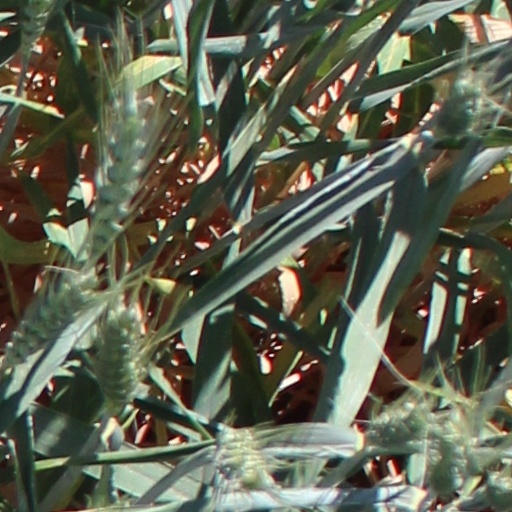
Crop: wheat